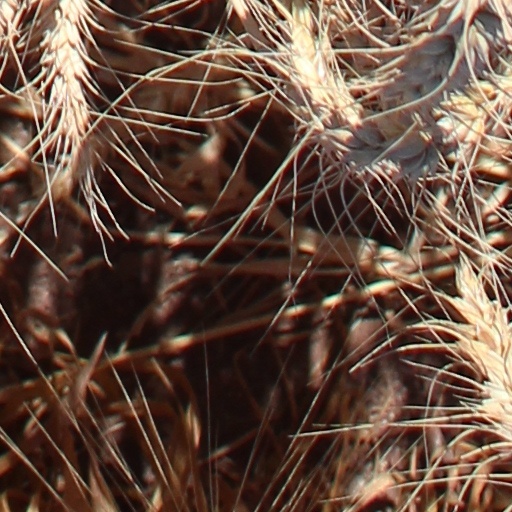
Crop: wheat